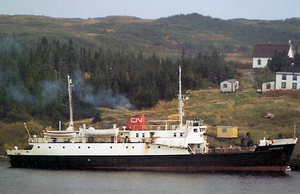
La baie La Poile est une baie située su sud de l'île de Terre-Neuve. Elle était anciennement dénommée "Baie de la Poële".